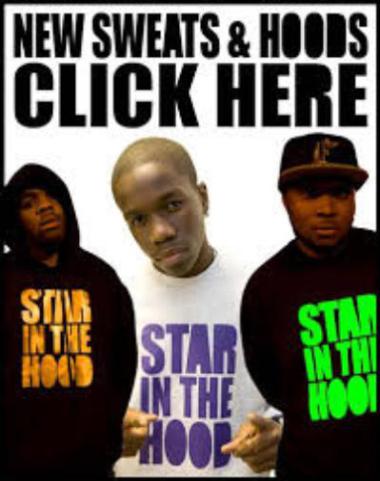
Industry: Clothes